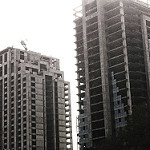
Scene: Outdoor